George O'Keeffe

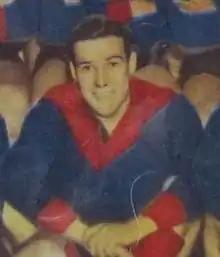

George Augustus O'Keeffe (12 August 1930 – 3 March 2012) was an Australian rules footballer who played with Melbourne in the Victorian Football League (VFL).